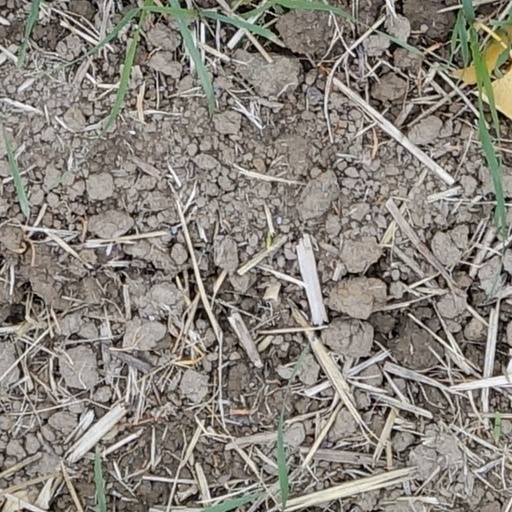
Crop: wheat